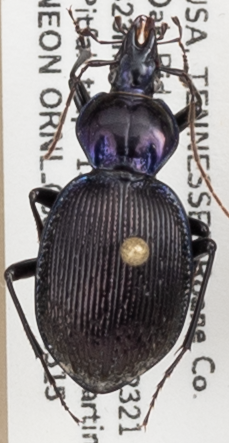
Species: Sphaeroderus stenostomus lecontei
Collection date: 2019-05-15
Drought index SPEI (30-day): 0.9
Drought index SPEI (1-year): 2.09
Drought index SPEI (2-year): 2.09